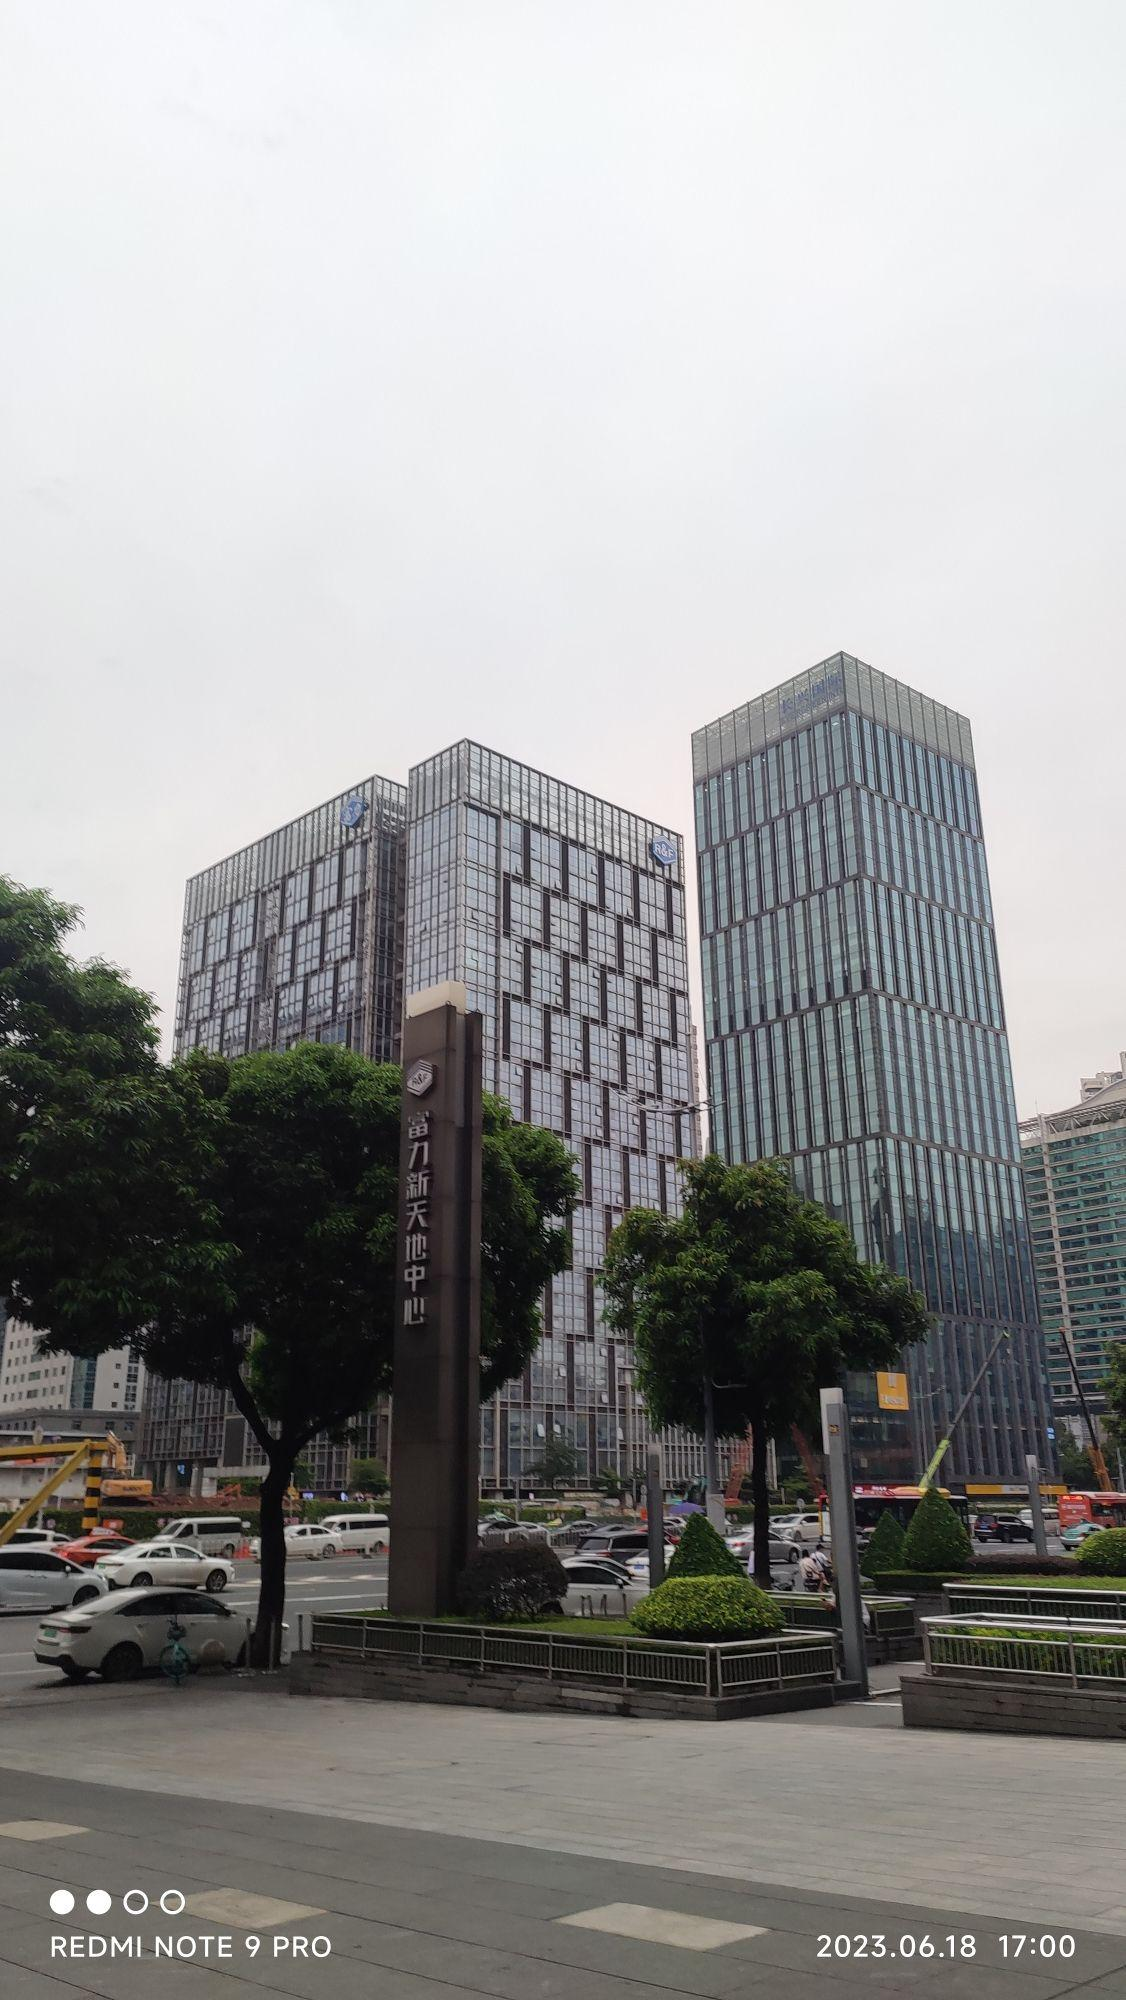
地标名称：富力东山新天地
所在城市：广州市·天河区